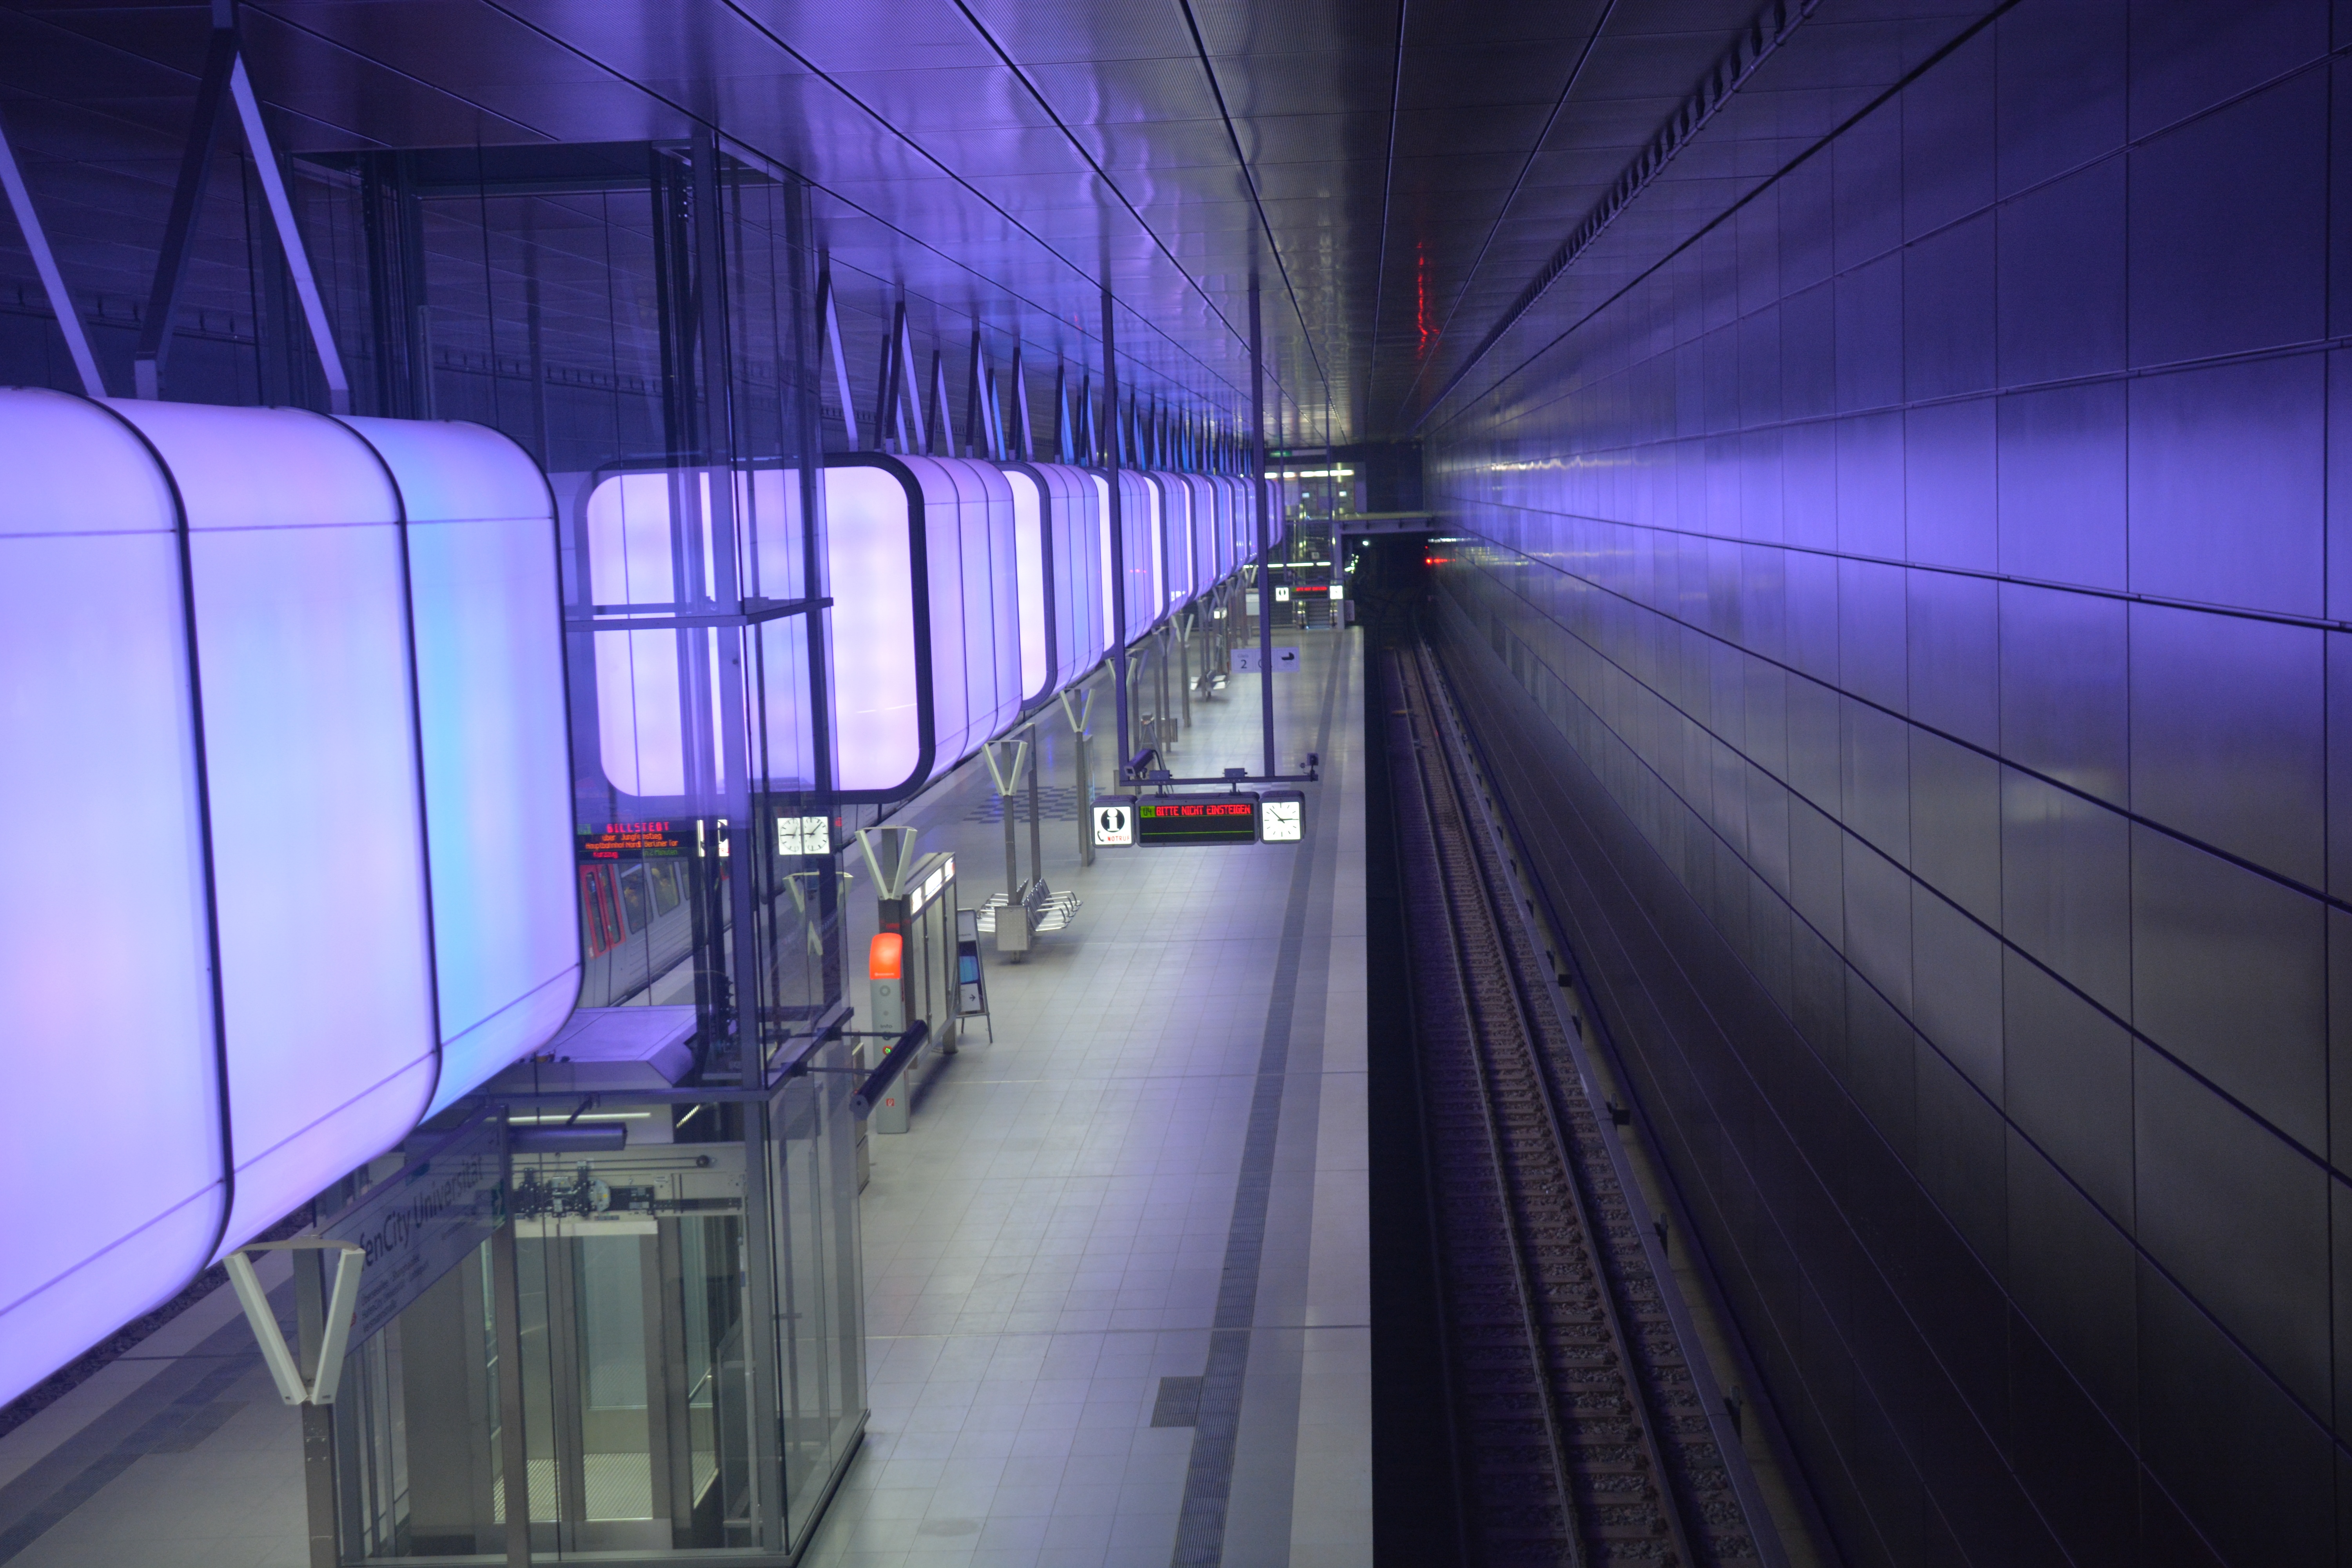
light, architecture, train, subway, metro, transport, line, electricity, public transport, metro station, infrastructure, symmetry, hamburg, u4, rapid transit, harbor city university